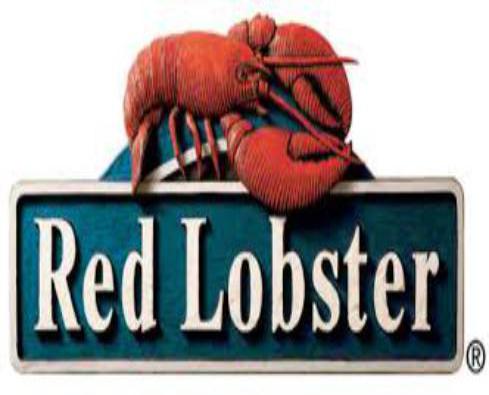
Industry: Food